Sidney Bazett House

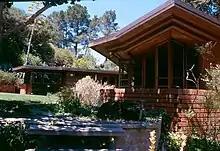
Sidney Bazett House (2002)

The Sidney Bazett House, also known as the Bazett-Frank House, is a Usonian-style home on 101 Reservoir Road in Hillsborough, California, United States, designed in 1939 by American architect Frank Lloyd Wright. Sidney Bazett wrote to the architect that, "With even our meager artistic knowledge... it was apparent that it would be a shame to have anyone other than Frank Lloyd Wright design our home."